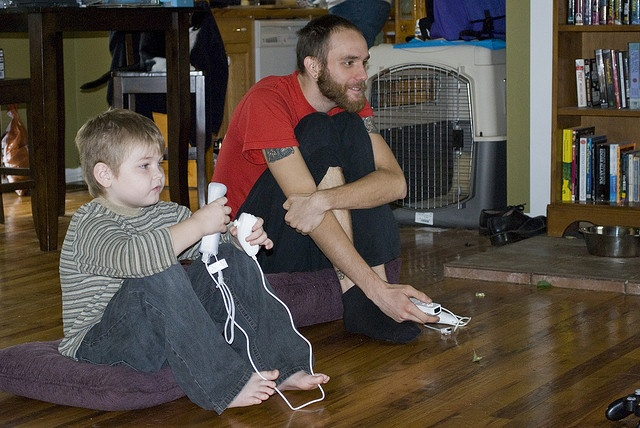
A man and child sit on the floor with game controllers in their hands
A man and a boy playing a game with remote controllers.
A little boy and man playing Wii together in the living room.
A boy sitting on the floor next to a man holding remotes.
A man and boy sitting on the floor playing WII.